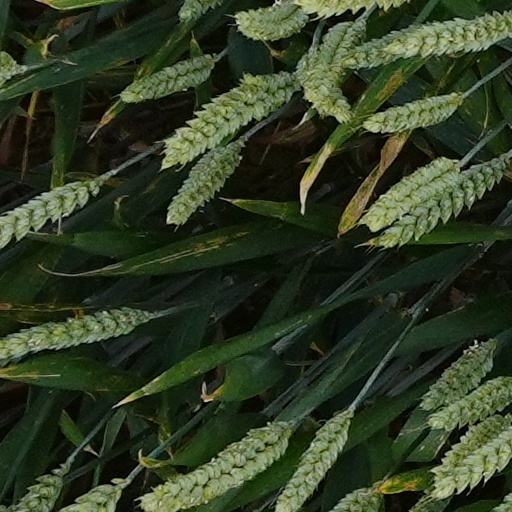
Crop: wheat